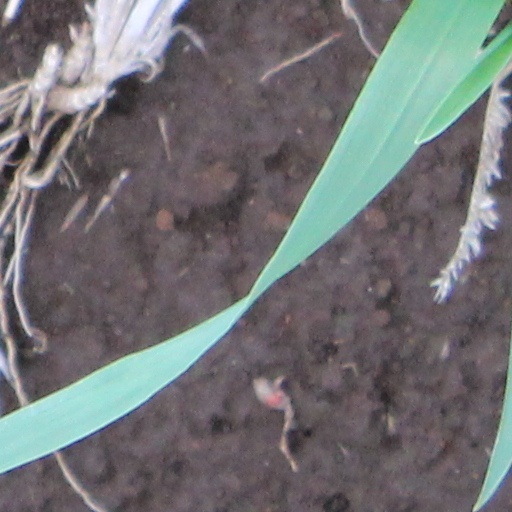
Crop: wheat